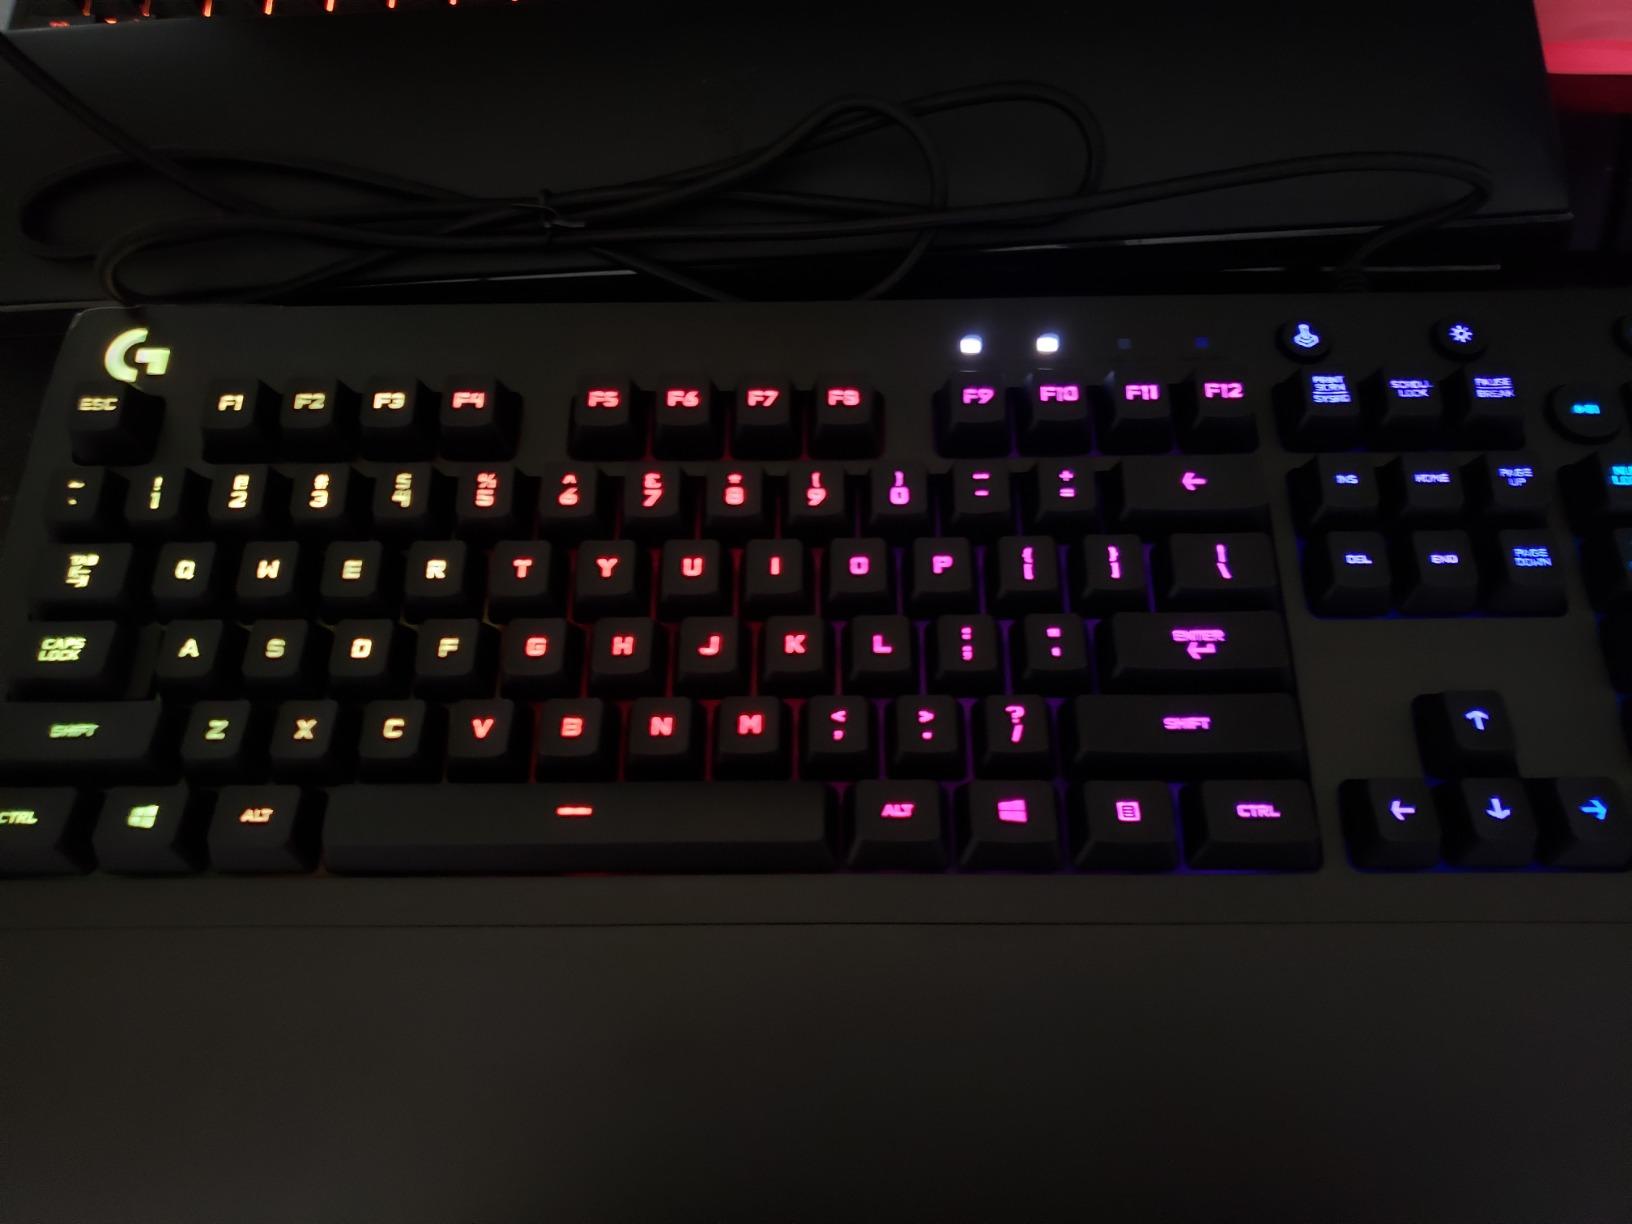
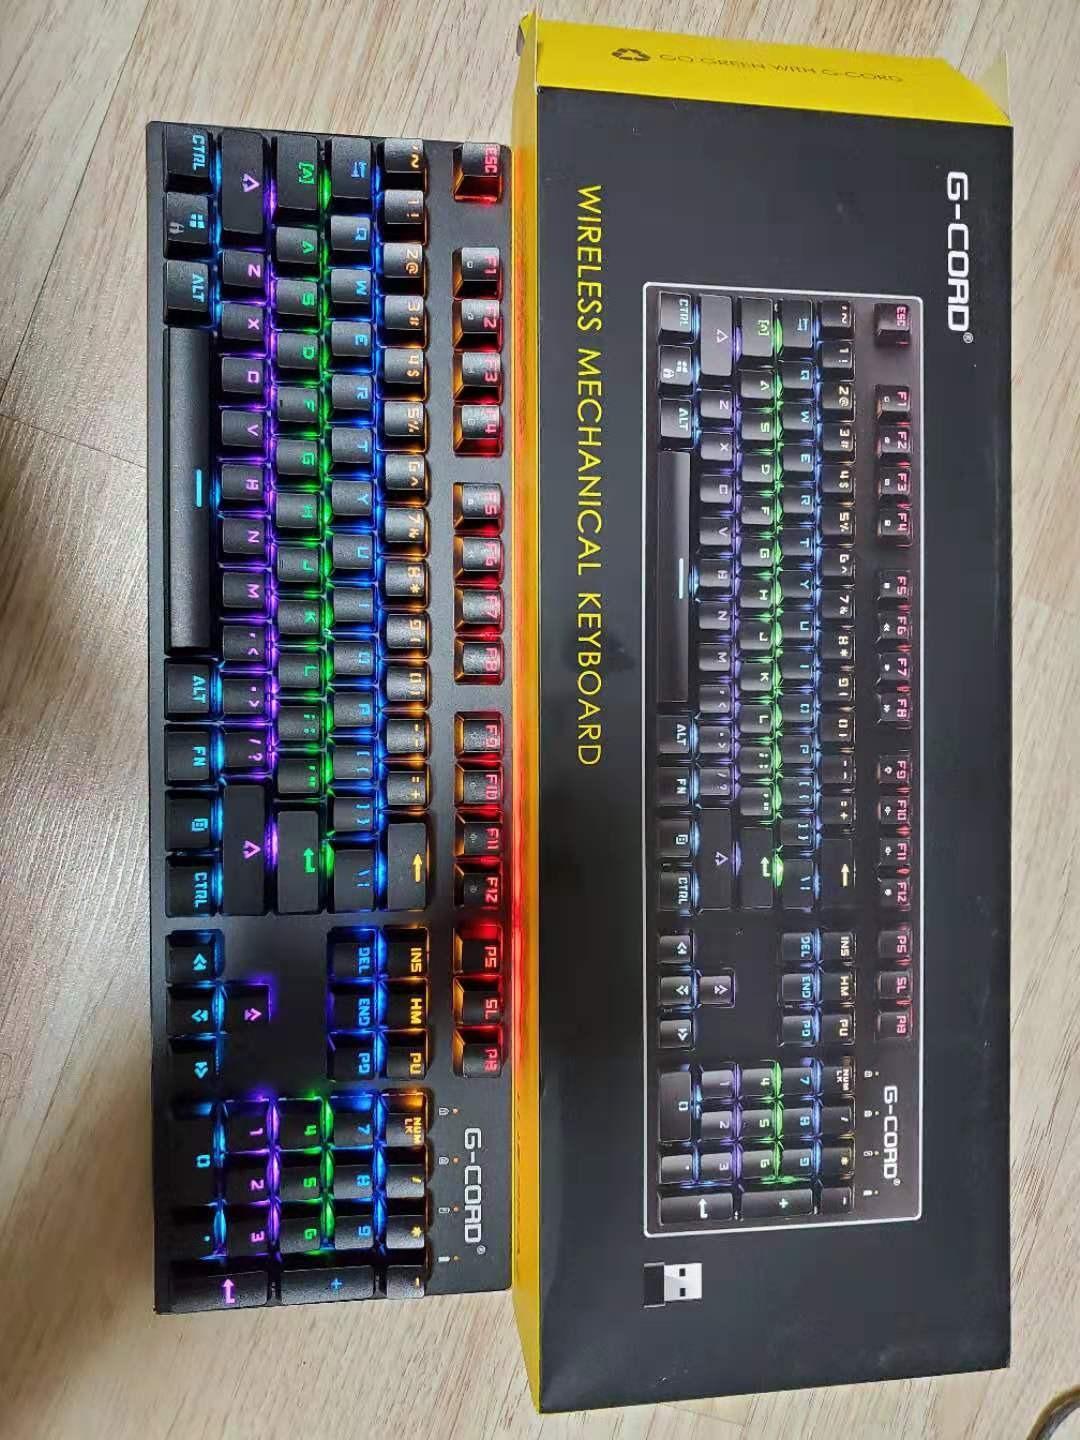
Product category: keyboard
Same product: no